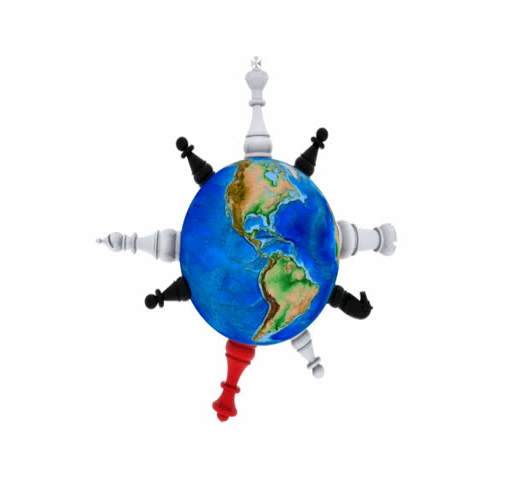
chess revolve around the world - 3d